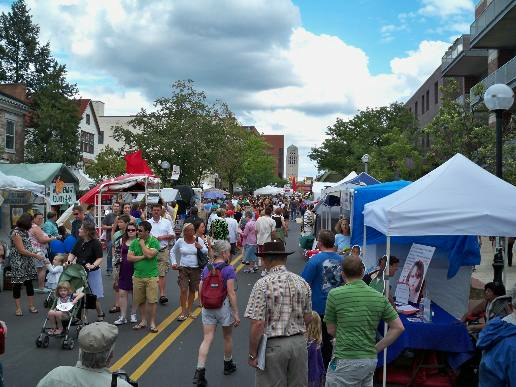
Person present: Yes